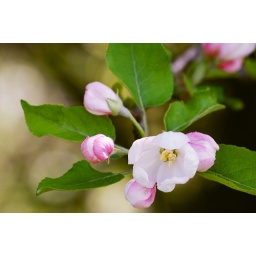
Across the street in my neighbor's apple orchard.